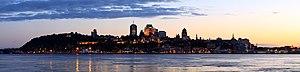
SVP, rendez cette description accessible à tous en la traduisant dans plusieurs langues.